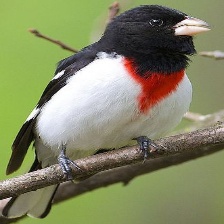
Species: ROSE BREASTED GROSBEAK
Scientific name: PHEUCTICUS LUDOVICIANUS